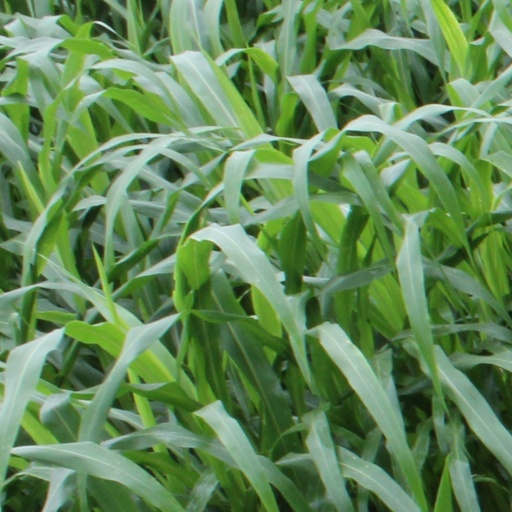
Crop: sorghum